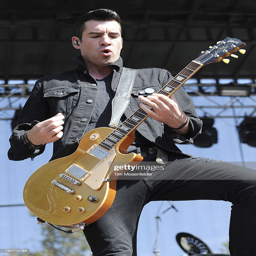
person performs as part of festival .